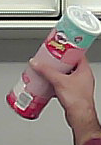
Product: pringles_original